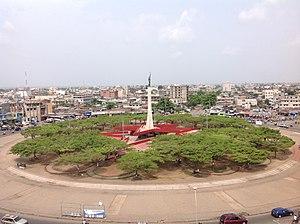
Cotonou est la capitale économique et la plus grande ville du Bénin avec 760 000 habitants lors du recensement de 2013. Elle abrite aussi de nombreux services gouvernementaux et diplomatiques.
La république populaire du Bénin est le régime politique du Bénin de 1975 à 1990. Le pays était alors gouverné par le Parti de la révolution populaire du Bénin, parti d'inspiration marxiste-léniniste.
L'étoile rouge est un symbole visuel, décoratif, héraldique, commercial, sportif ou politique.